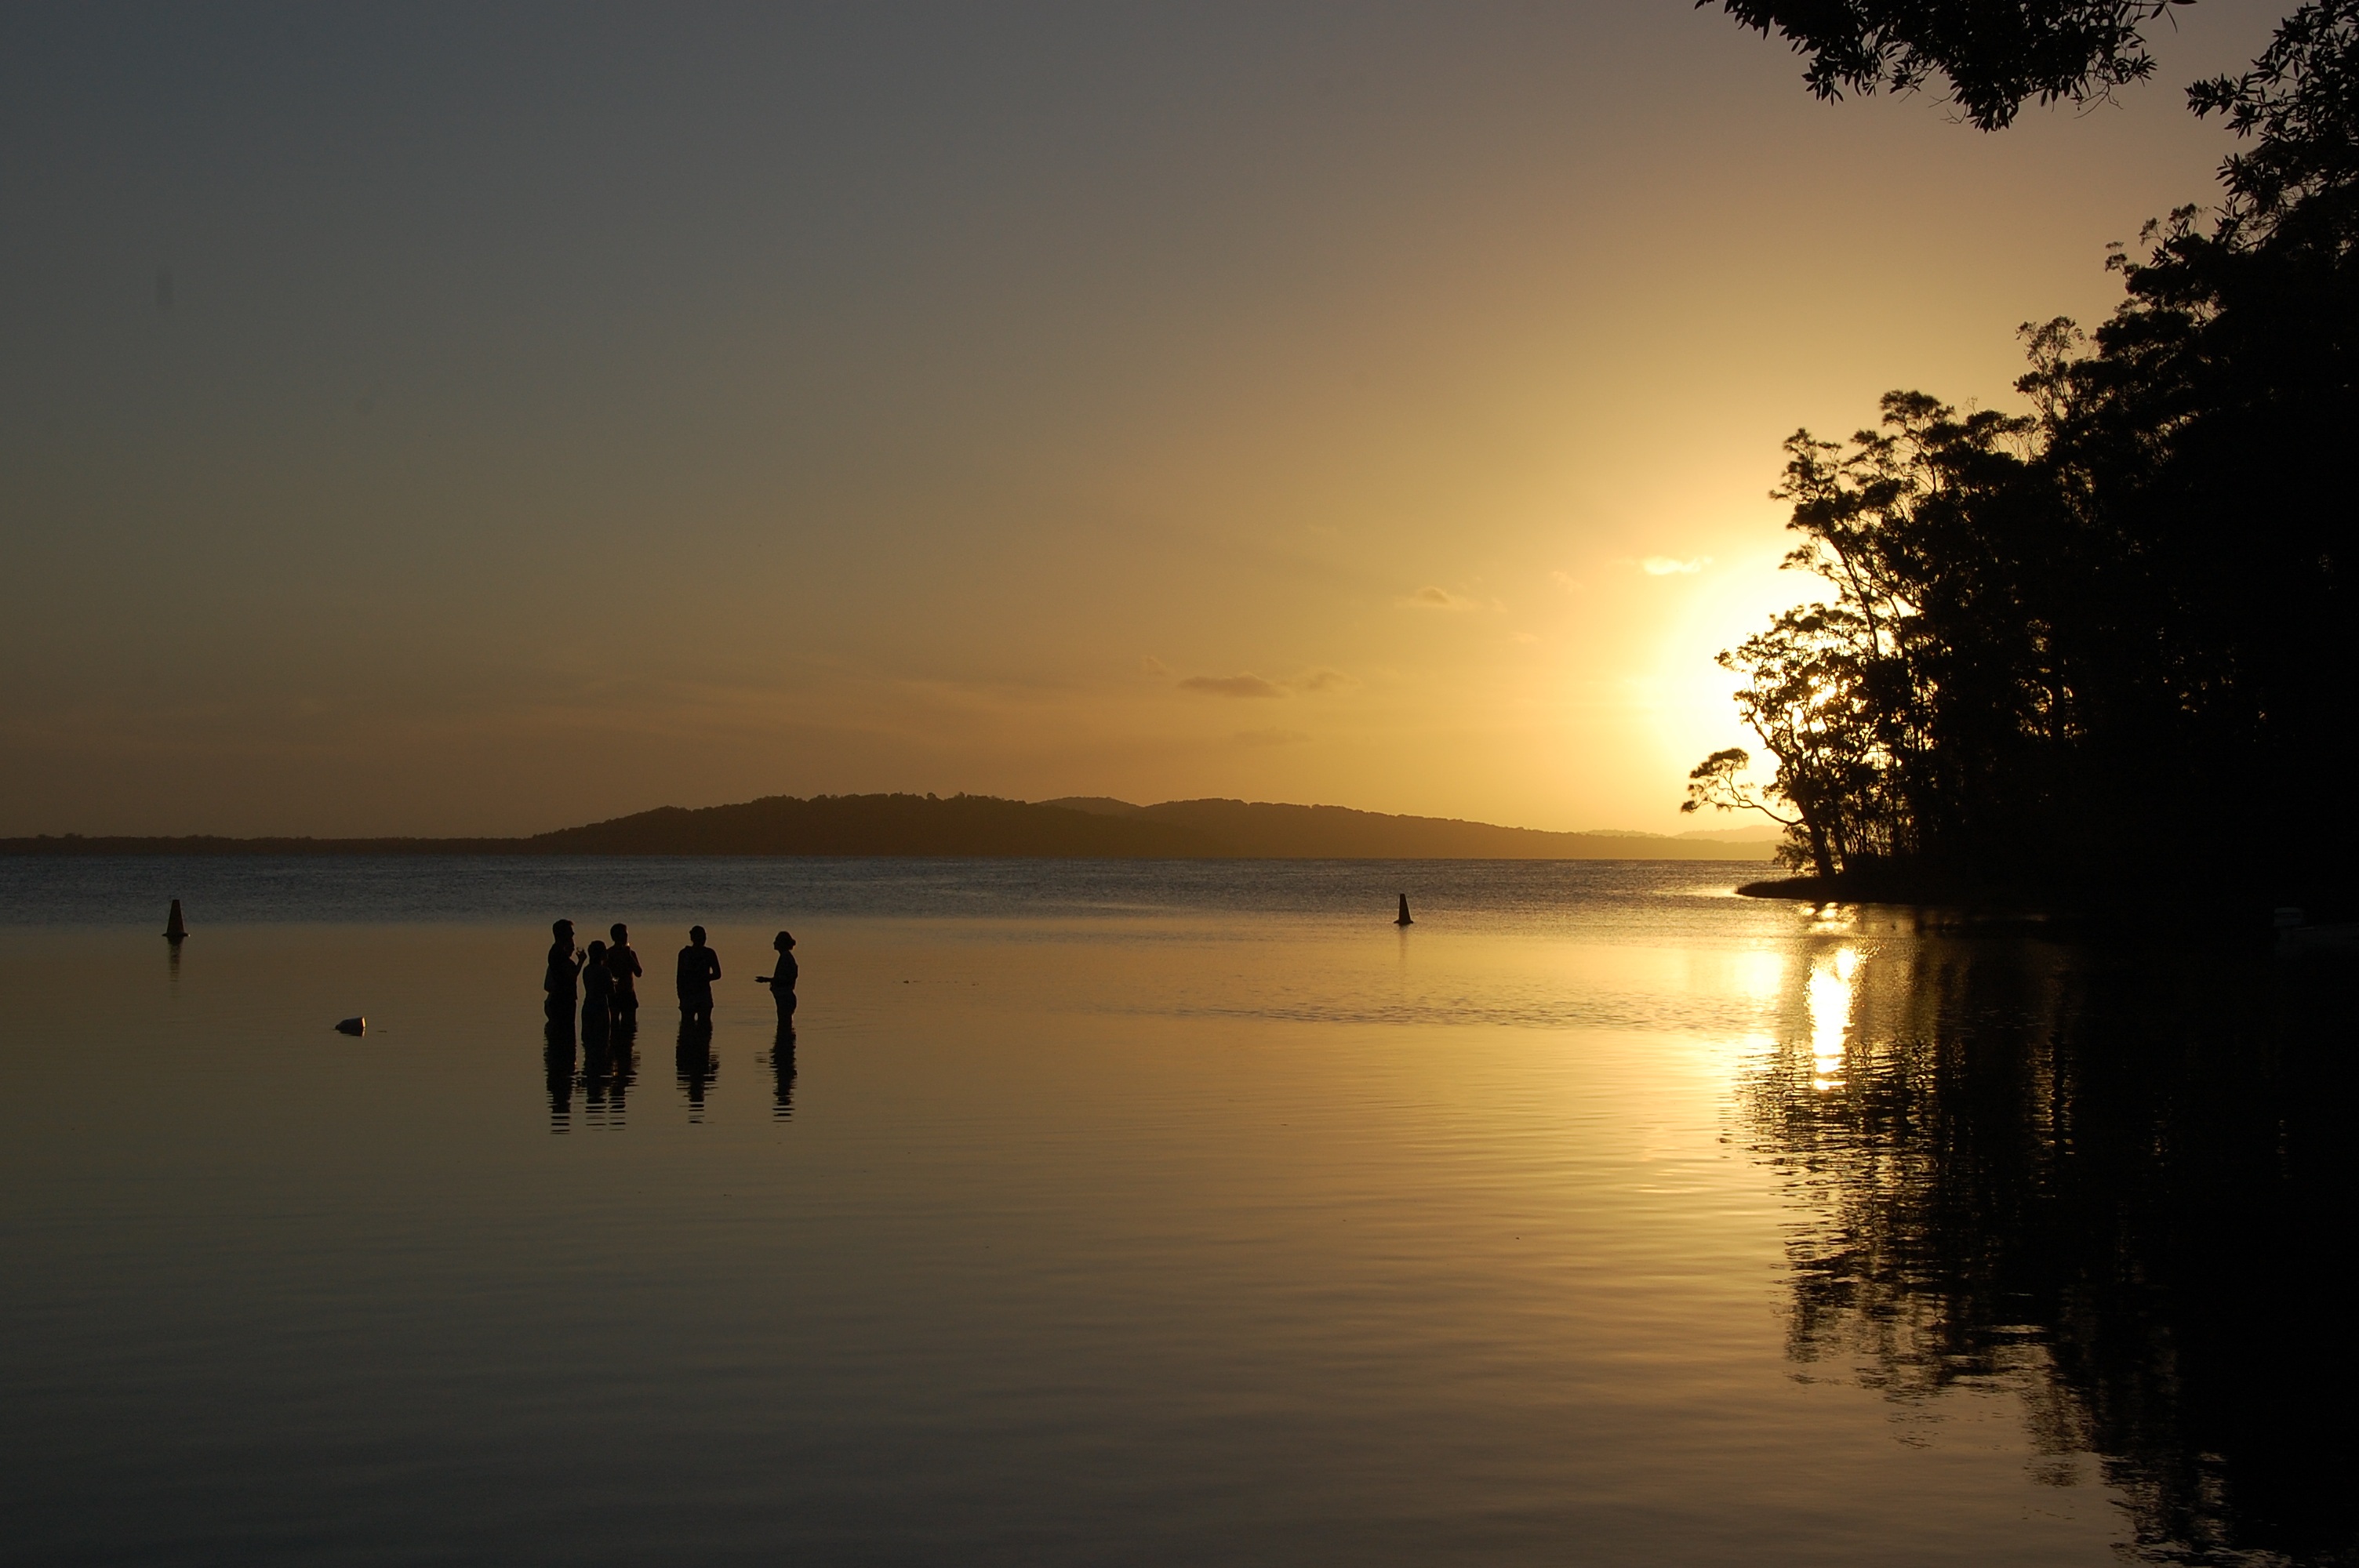
landscape, sea, water, horizon, silhouette, group, sky, sun, sunrise, sunset, sunlight, morning, lake, dawn, dusk, idyllic, evening, golden, reflection, holiday, romantic, rest, body of water, australia, wide, mood, abendstimmung, atmospheric, afterglow, recovery, back light, personal, atmospheric phenomenon